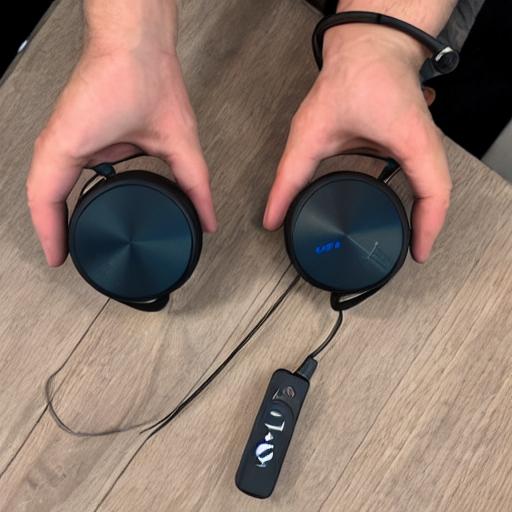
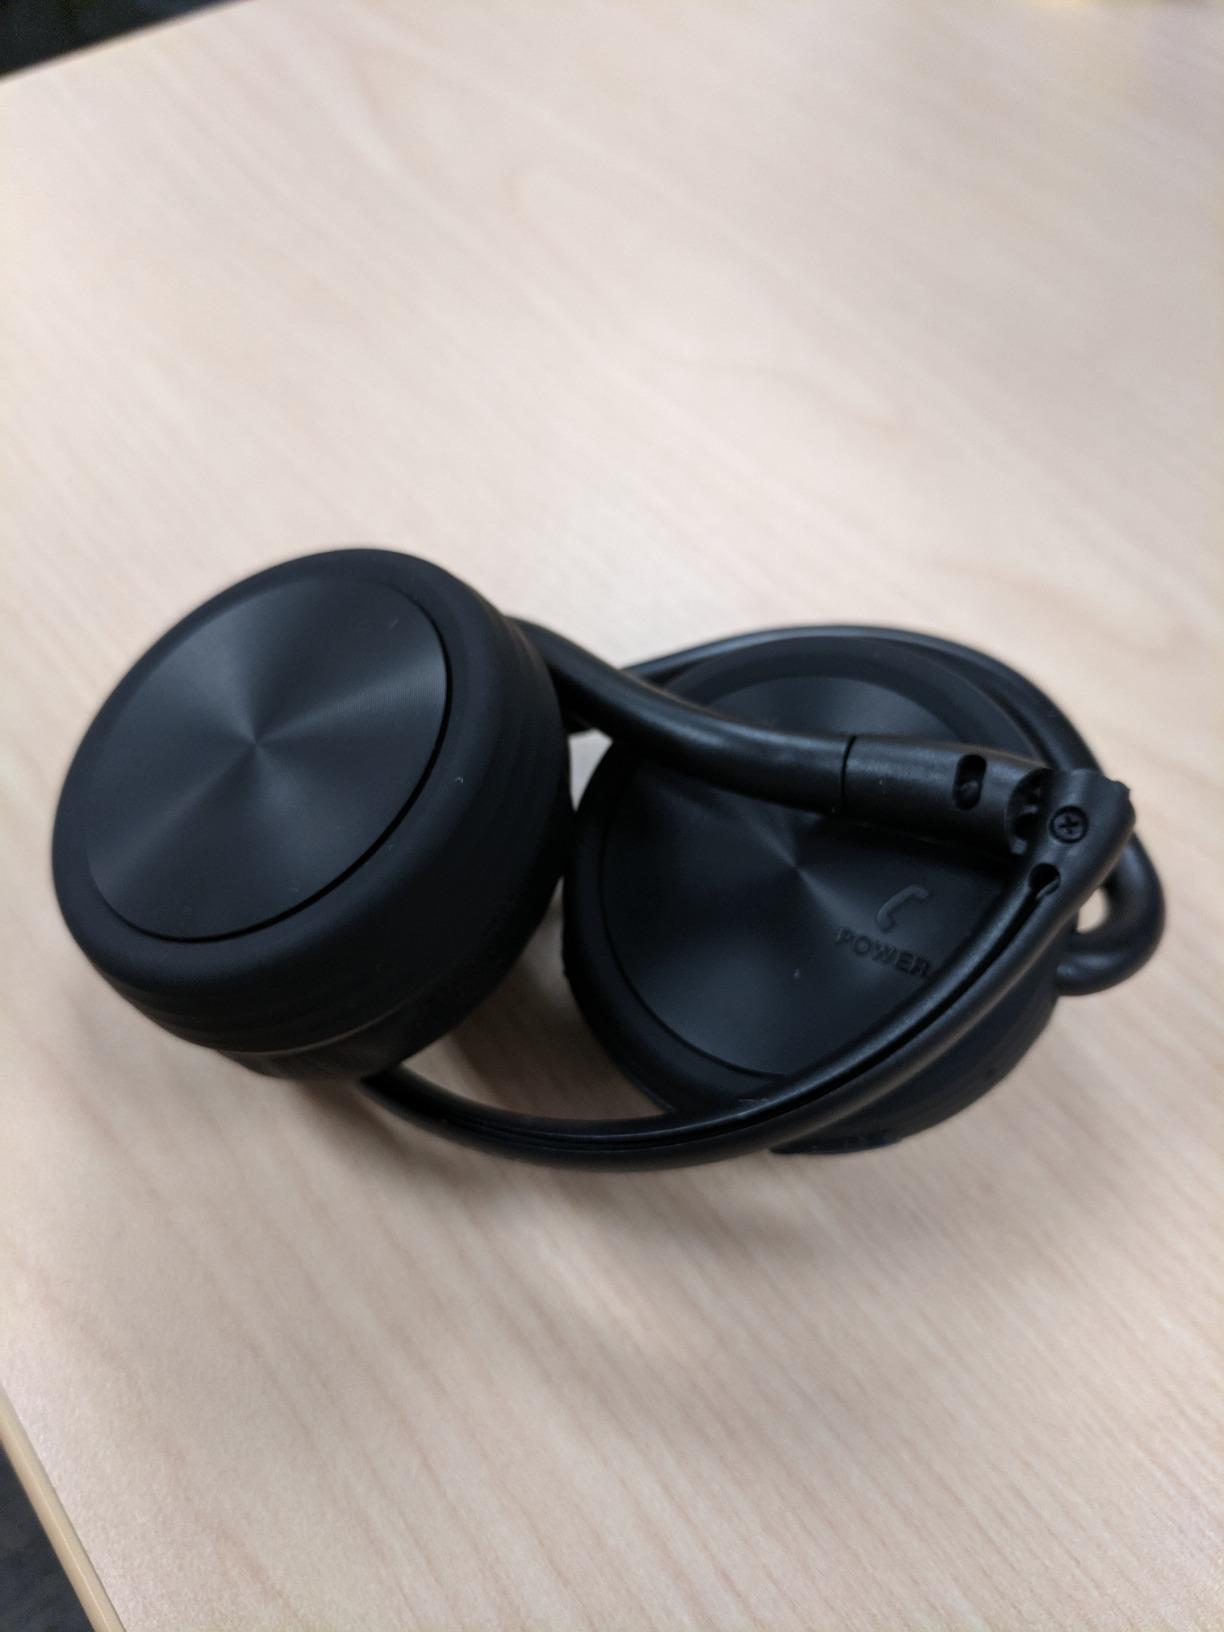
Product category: headphones
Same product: no